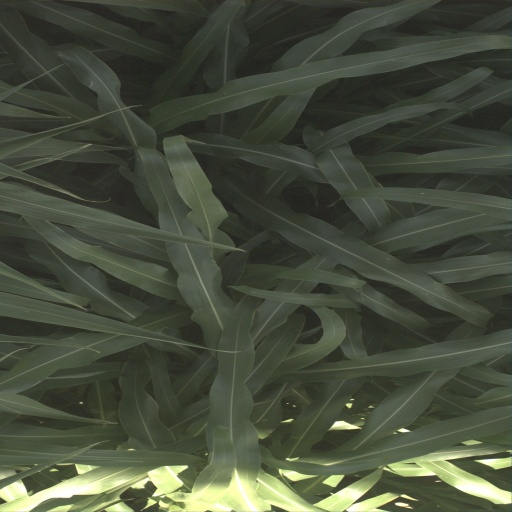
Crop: sorghum